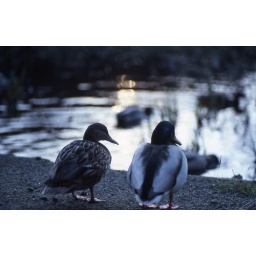
Eye is drawn to white duck, but brown duck is in focus :-S